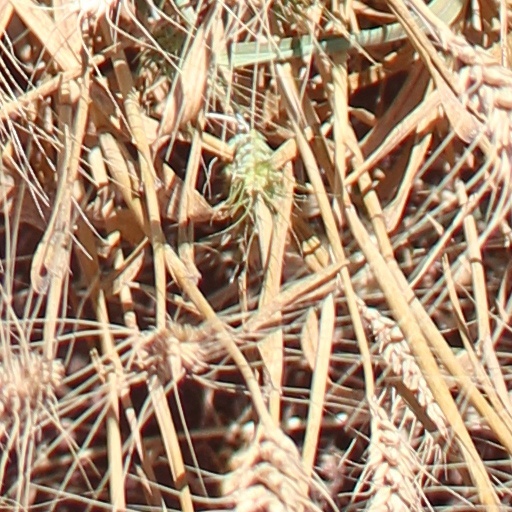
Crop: wheat